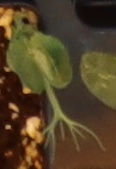
Label: Field Pea